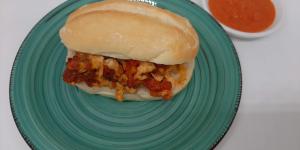
salchicha huachana